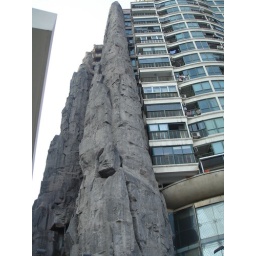
A huge rock beside an apartment building in Beijing.